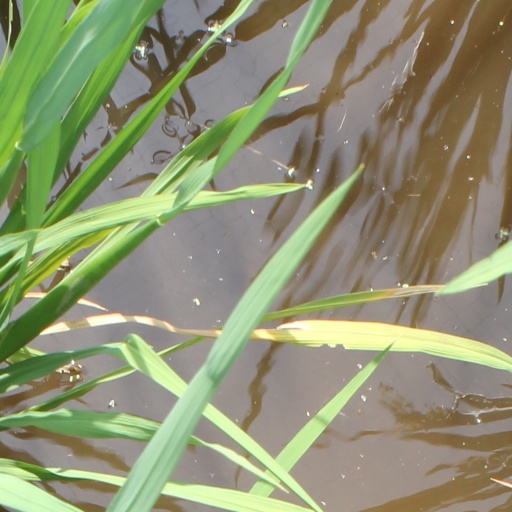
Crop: rice